Tinieblas

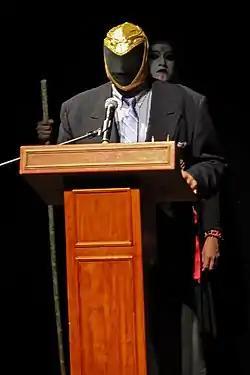

Manuel Leal (born June 8, 1939), better known as Tinieblas ("Darkness"), is a Mexican luchador.